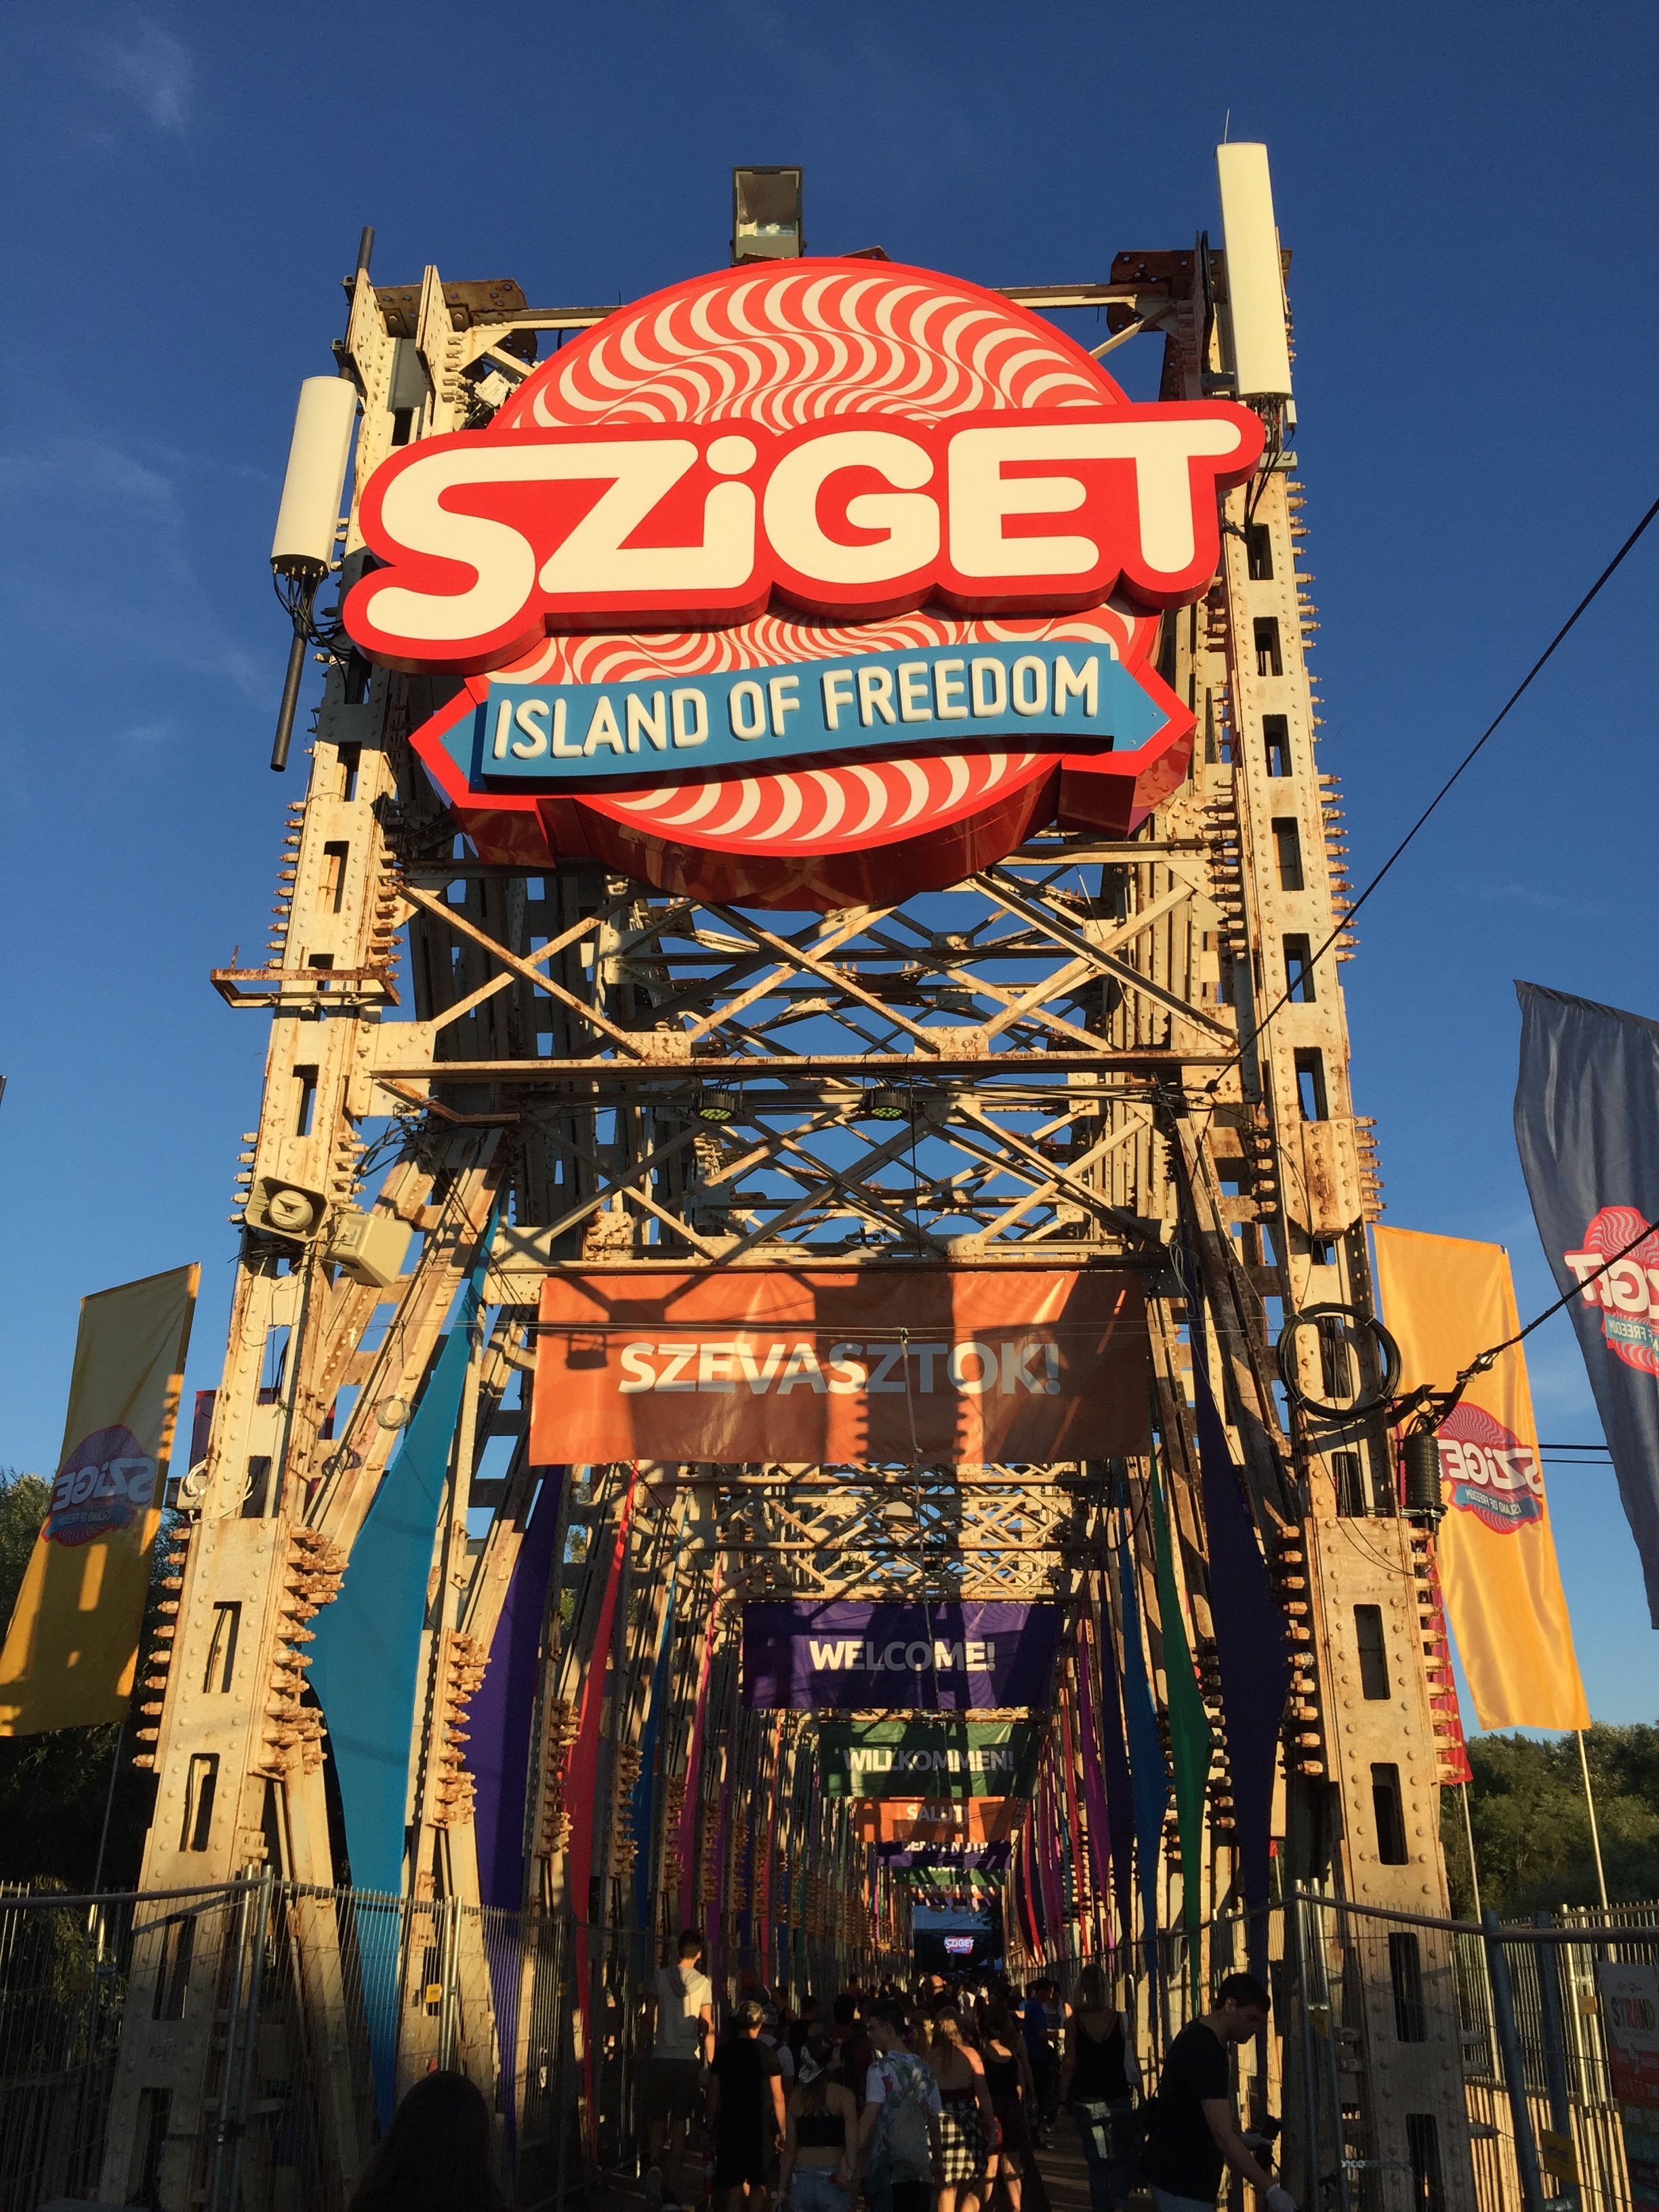
amusement park, park, fair